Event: Ecuador Earthquake
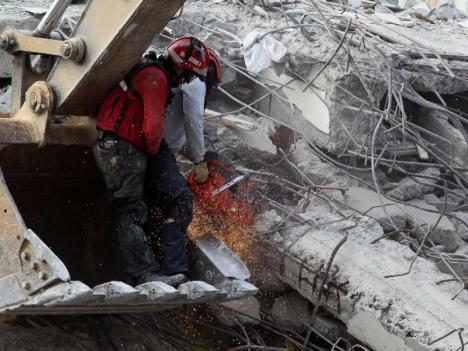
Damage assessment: damage